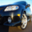
Label: automobile